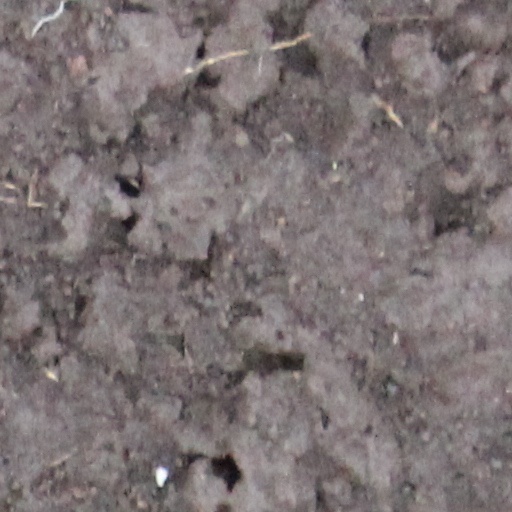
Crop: wheat